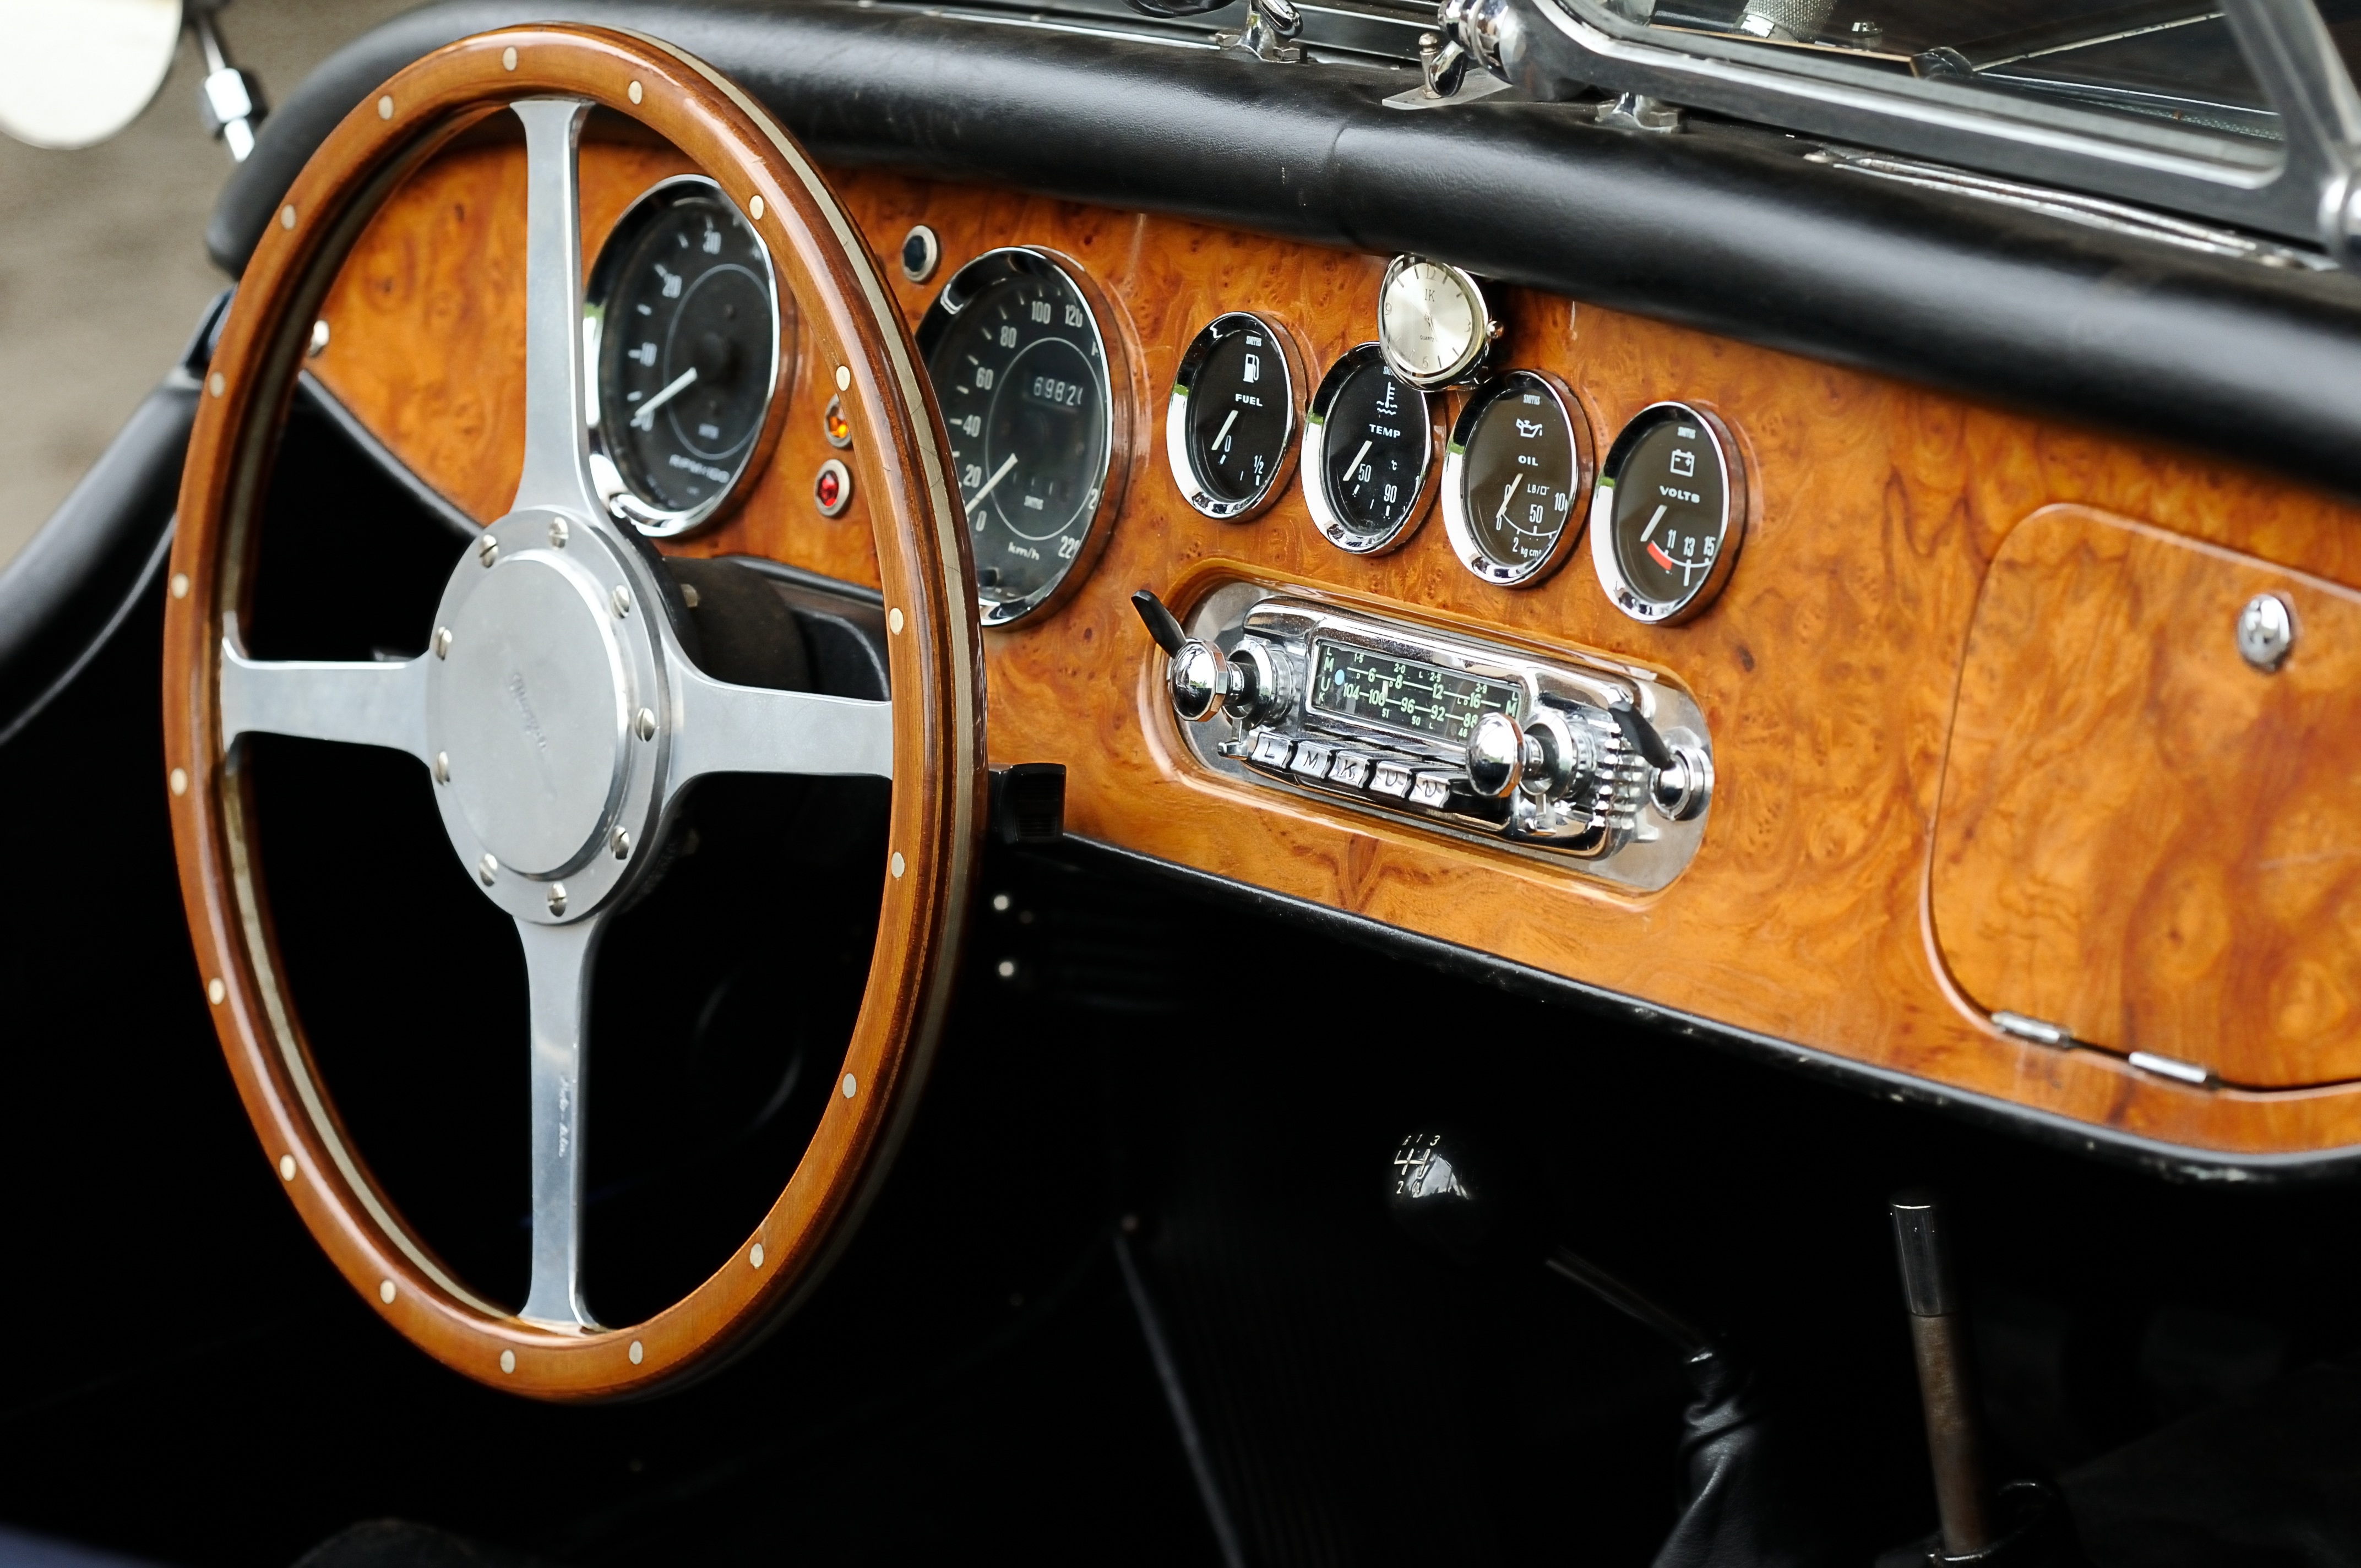
wood, car, wheel, retro, old, vehicle, auto, steering wheel, speed, dashboard, speedometer, tachometer, classic car, automotive, sports car, ornament, vintage car, oldtimer, nostalgic, classic, convertible, historically, rarity, fittings, old cars, antique car, vintage car automobile, speedo, crom, fuel gauge, land vehicle, speed sensor, automobile make, automotive exterior, luxury vehicle, performance car, wood steering wheel